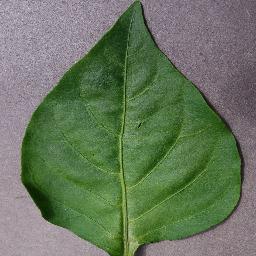
Label: Pepper,_bell___healthy